Chernihiv Stadium

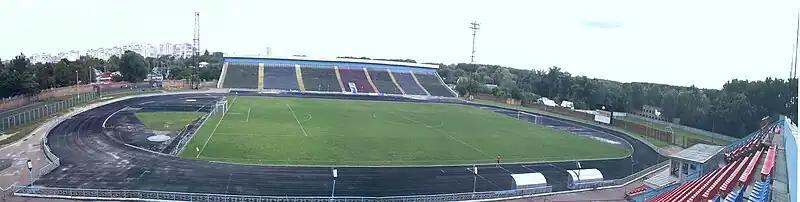
UEFA Category 3 Stadium

Olympic sports training center "Chernihiv" (formerly Yuri Gagarin Stadium) is a multi-purpose stadium in Chernihiv, Ukraine. The stadium was given status of Olympic preparation and brought under the administration of the Ministry of Youth and Sports. It is located in Tarnovsky house, in Shevchenko street 61.